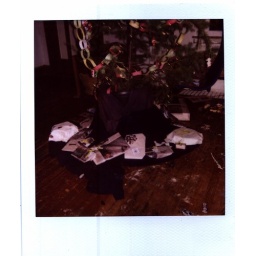
presents, wrapped in newspaper and other recycled stuff, under the tree right before i headed up to bed.